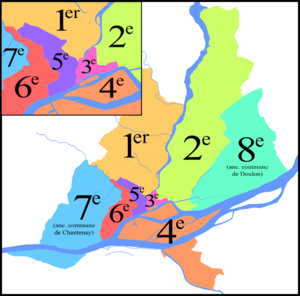
Carte des huit arrondissements de Nantes en 1926.
Les anciens arrondissements de Nantes correspondent à un ancien découpage judiciaire en vigueur de 1790 à 1958. La ville en possédait huit, dont témoignent encore de nombreuses anciennes plaques de rues.
Chantenay-sur-Loire est une ancienne commune de Loire-Inférieure, située sur la rive droite de la Loire juste à l'ouest de Nantes, annexée à cette dernière en 1908 en même temps que la commune de Doulon. Le territoire de cette ancienne commune est actuellement réparti entre les quartiers Bellevue - Chantenay - Sainte-Anne et Dervallières - Zola.
Doulon est une ancienne commune de Loire-Inférieure, limitrophe de Nantes, annexée à cette dernière en 1908. Son territoire correspondait pour une grande part à celui d'un des 11 actuels quartiers nantais, appelé Doulon - Bottière.